Charlie Bennett

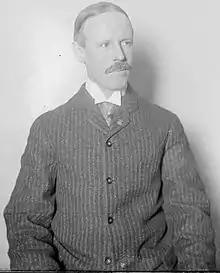
John Clarkson, who won 49 games in 1889, was traveling with Bennett when his legs were crushed.

While playing for Boston, Bennett returned each year to his home in Detroit for the off-season, and also traveled with his dog to Williamsburg, Kansas, for extended hunting trips. In 1894, Bennett was joined on his annual hunting trip by pitcher John Clarkson. On January 10, 1894, Bennett's legs were crushed by a Santa Fe Railroad passenger train in Wellsville, Kansas, while traveling from Kansas City to Williamsburg.